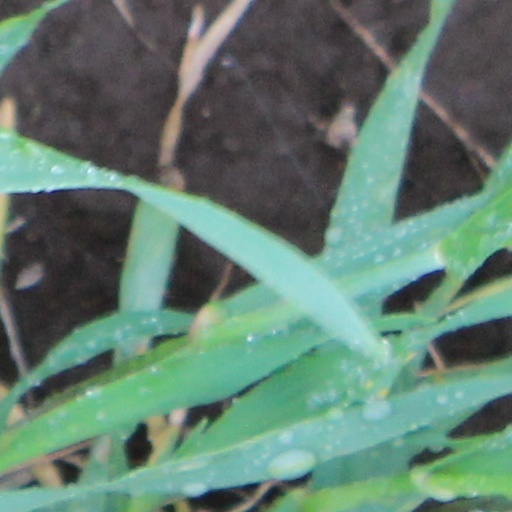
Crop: wheat